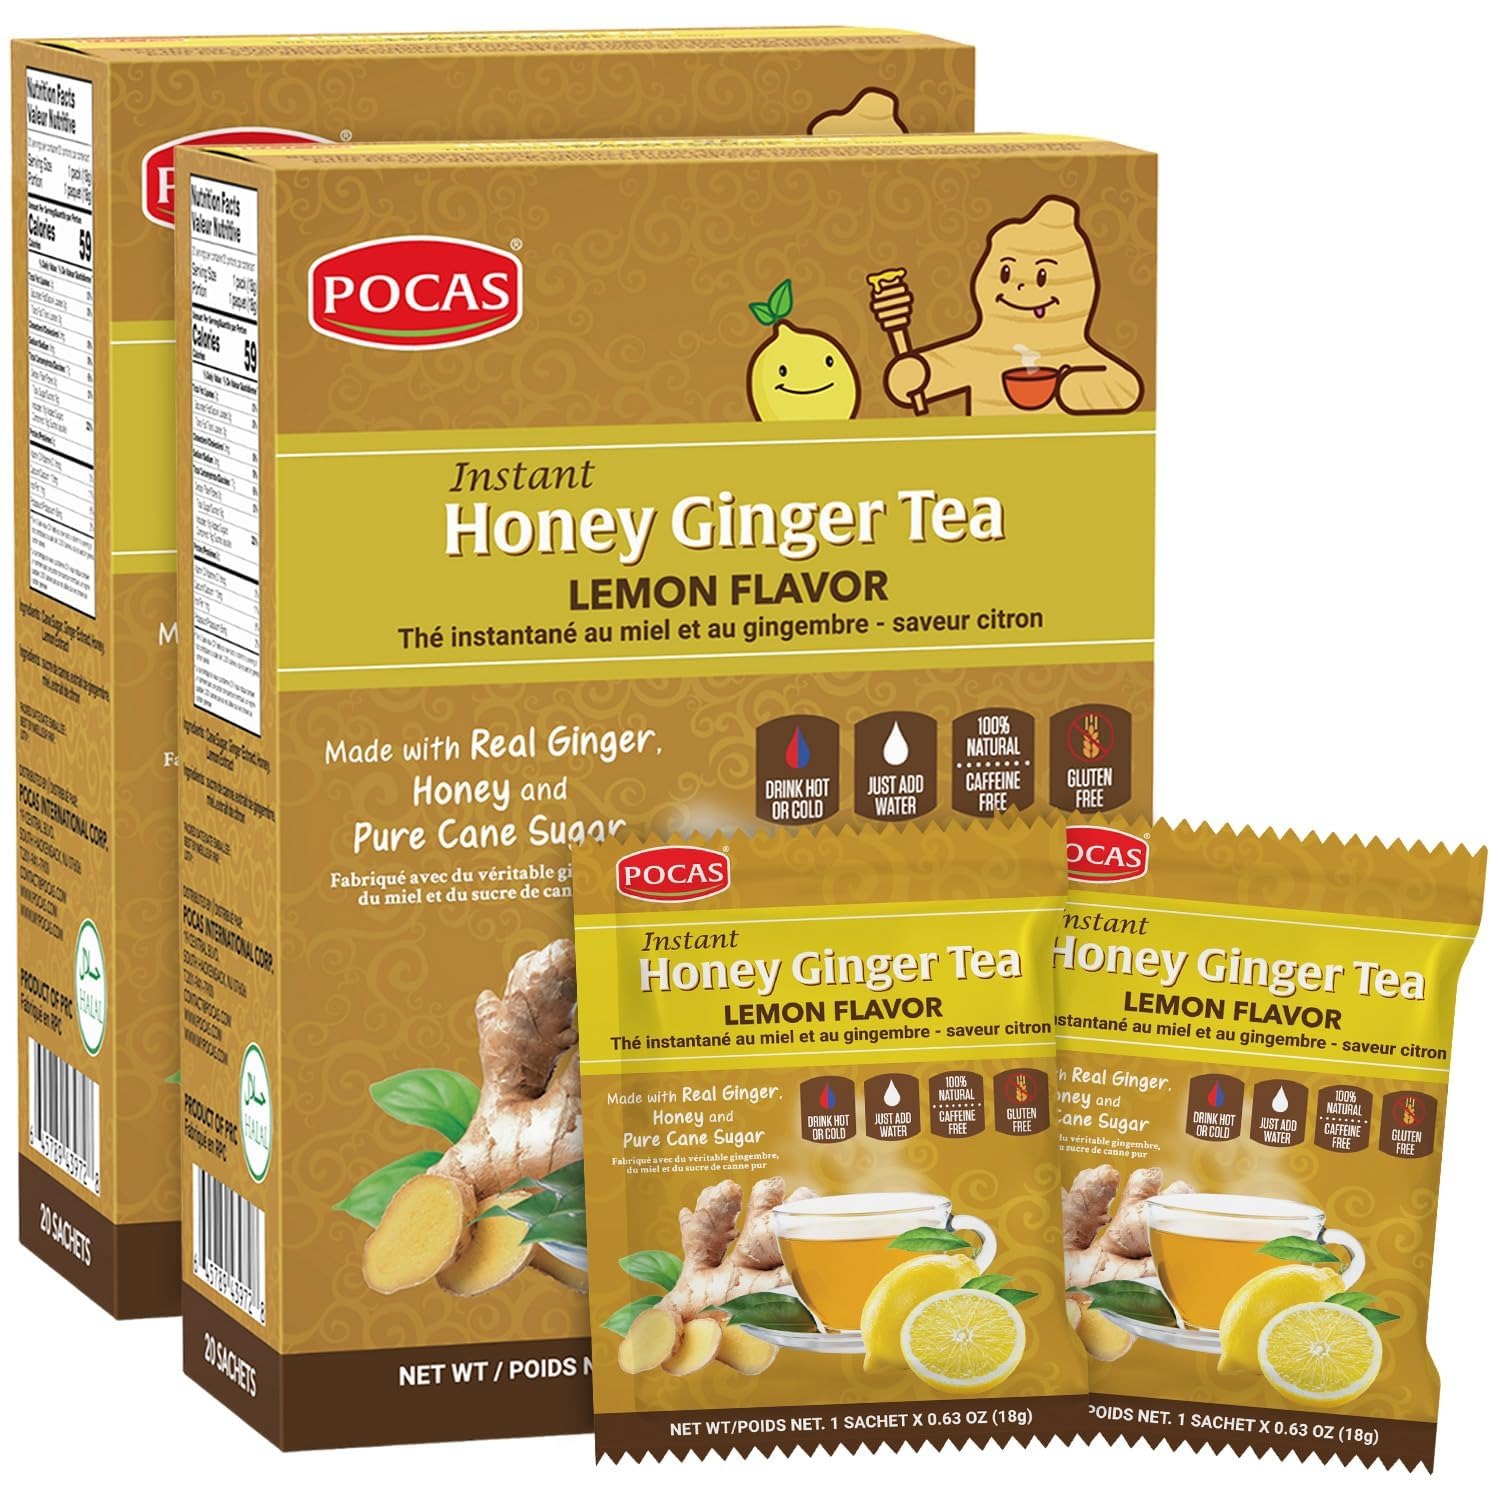
Item Name: Pocas Honey Ginger Tea - Instant Tea Powder Packets with Lemon & Ginger Honey Crystals, Non-GMO/Gluten Free/Caffeine Free, 20 Count (Pack of 2)
Bullet Point 1: POCAS HONEY GINGER TEA CRYSTALS WITH LEMON: Enjoy a delicious and comforting cup of our honey ginger tea from an instant tea powder that melts in hot or cold water.
Bullet Point 2: BENEFICIAL GINGER CRYSTALS WITH HONEY TEA: Add honey ginger tea flavored with lemon to your daily wellness routine
Bullet Point 3: INSTANT GINGER TEA MADE SIMPLY: Our ginger tea is complemented by three simple and natural ingredients: honey, sugar, and lemon extract.
Bullet Point 4: HOW TO ENJOY HONEY GINGER TEA: Simply open one of the instant tea packs, pour the honey ginger tea crystals into a cup, mix with hot or cold water, stir, and sip.
Bullet Point 5: A TRUSTED TEA COMPANY: The beverage experts at Pocas are dedicated to offering an instant tea collection that is unique, enjoyable, and beneficial.
Value: 40.0
Unit: Count

Price: 10.955